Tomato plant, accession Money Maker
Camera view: horizontal (90 deg, fisheye); turntable rotation: 210 degrees
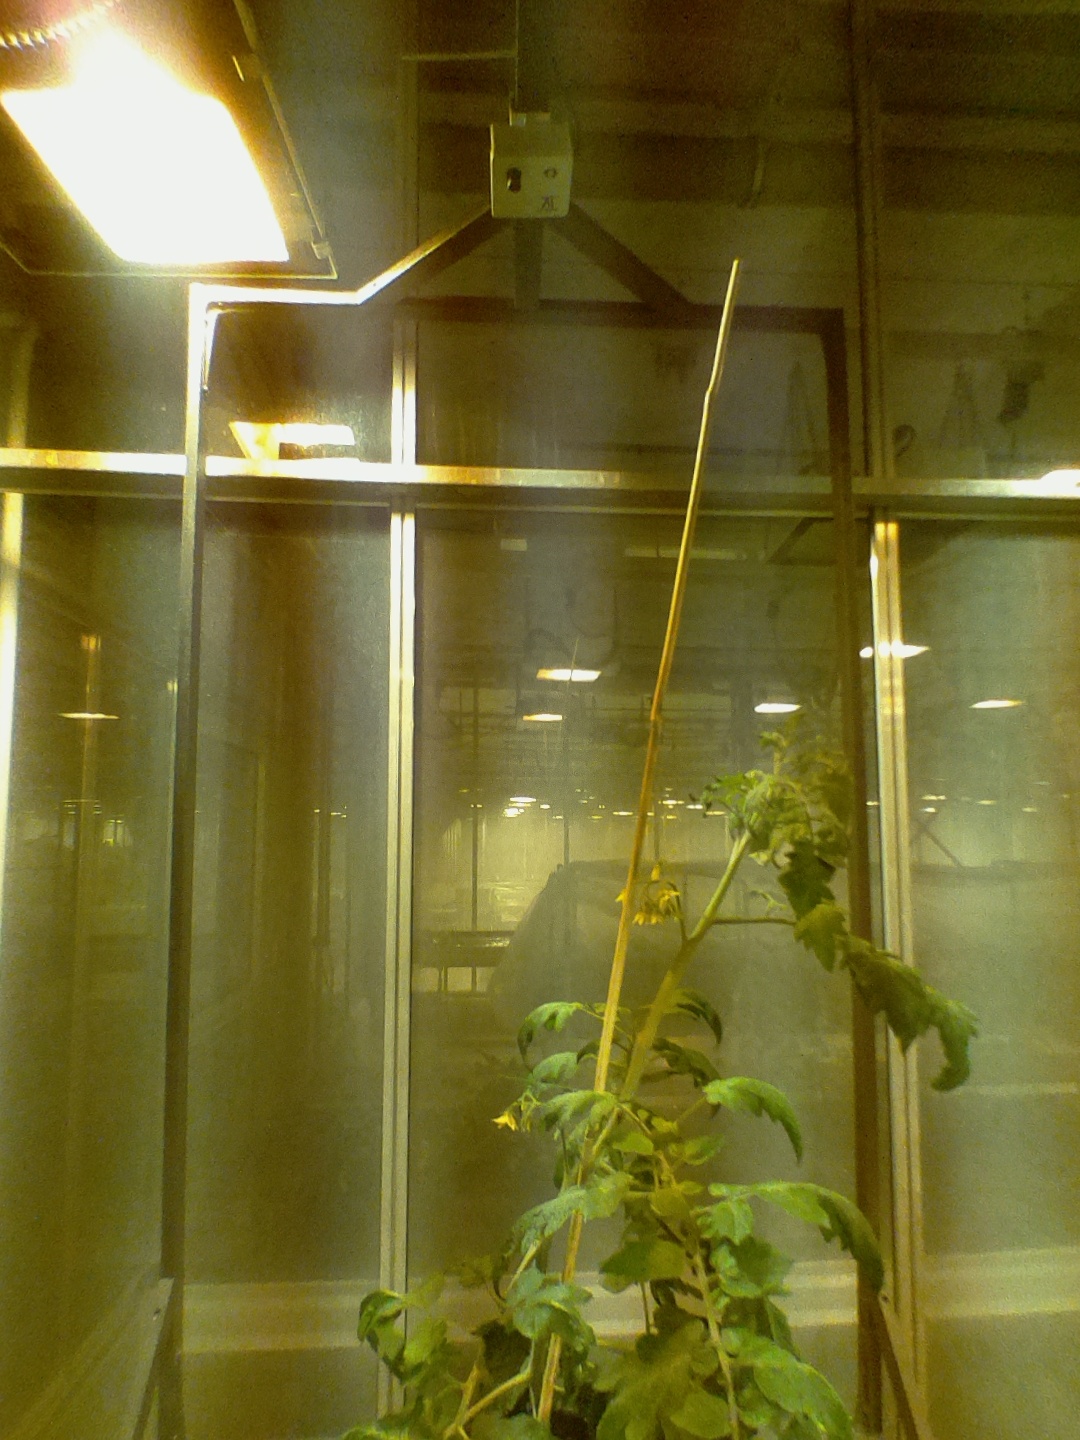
BBCH growth stage 68: Full flowering, 80%-90% of flowers open, more petals falling